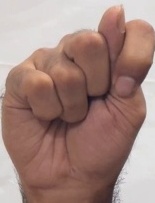
ASL sign: T